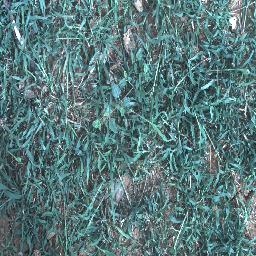
Label: negative